Welding

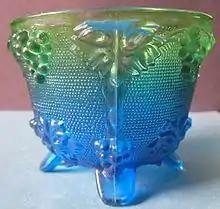
A bowl made from cast-glass. The two halves are joined together by the weld seam, running down the middle.

Welding can be dangerous and unhealthy if the proper precautions are not taken. Potential safety risks come from fumes, ultraviolet radiation, heat, electric currents, and vibrations. New technology, safe work practices, and proper protection reduce the risks of injury or death from welding.